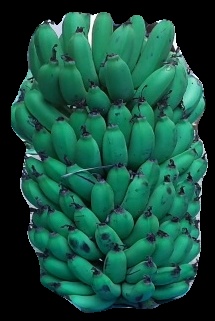
Variety: pachbale
Grade: grade2